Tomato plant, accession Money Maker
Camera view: vertical (180 deg); turntable rotation: 300 degrees
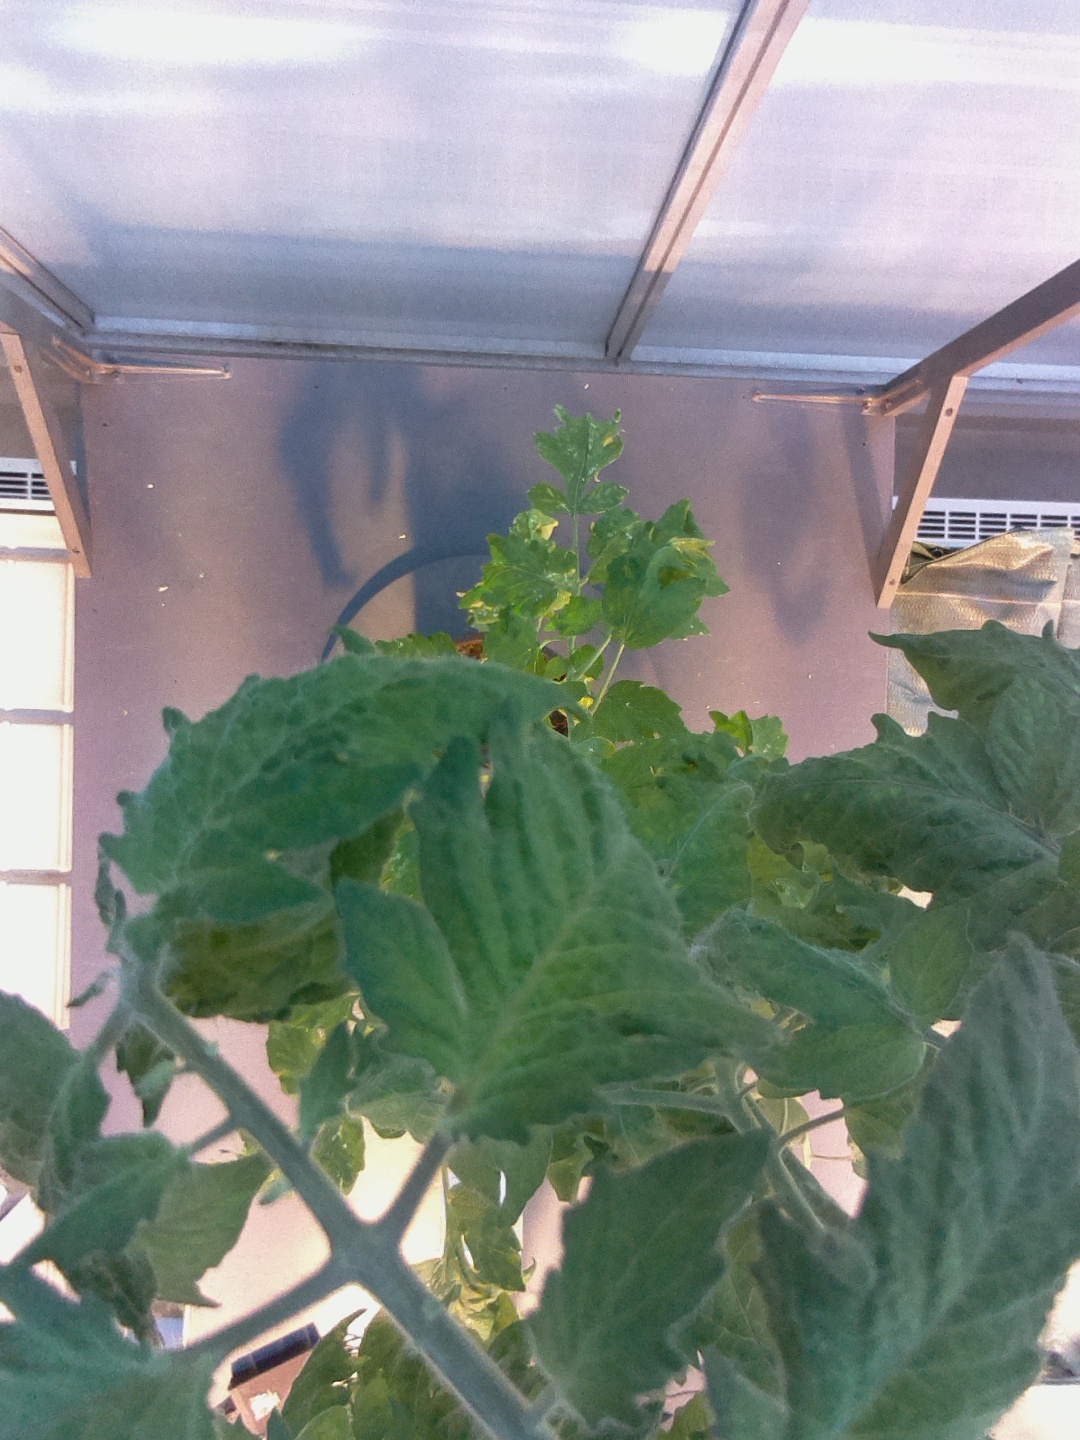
BBCH growth stage 70: Fruits at the main stem or branches visibles